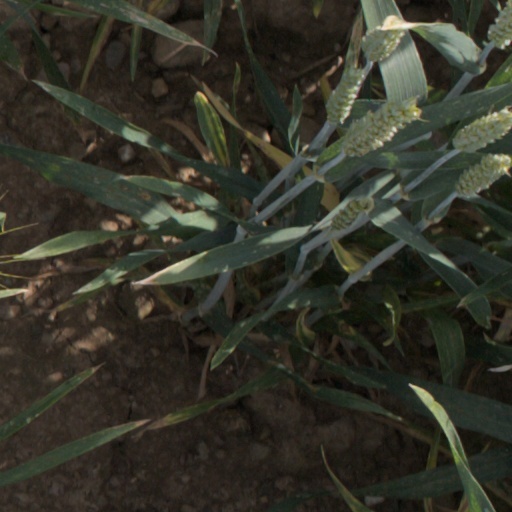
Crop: wheat